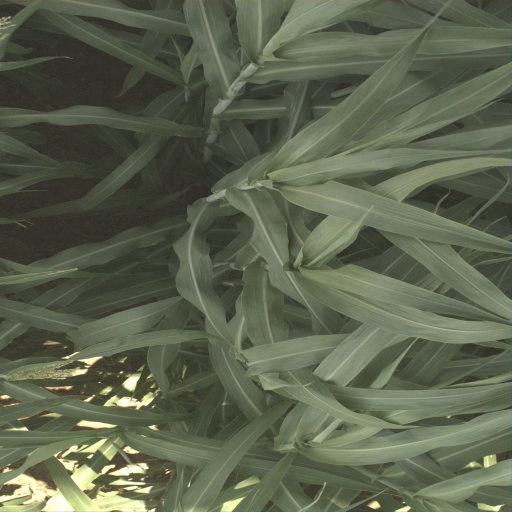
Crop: sorghum